SS Normandie

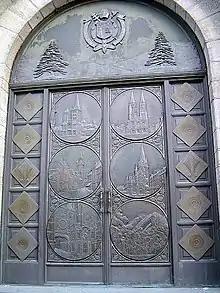
Dining room door medallions

The outbreak of the war found "Normandie" in New York Harbor. Looming hostilities in Europe had compelled "Normandie" to seek haven in the U.S. The federal government interned her on 3 September 1939, the same day France declared war on Germany. Several days later, "Queen Mary" moored nearby. "Queen Elizabeth" joined them several months later in March 1940. For approximately two weeks, the three largest liners in the world sat side by side, before Queen Mary departed later that month for Sydney, Australia. "Queen Elizabeth" departed in November 1940 for Singapore. "Normandie" remained at the pier in French hands, with French crewmembers on board, led by Captain Hervé Lehuédé, into the spring of 1940.